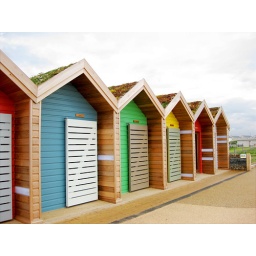
Blyth beach hut roofs in flower